Gunnar Heckscher

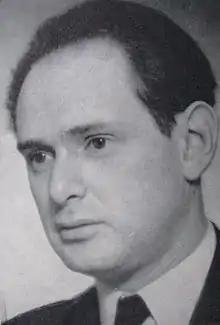
Heckscher in 1959

Gunnar Edvard Heckscher (8 July 1909 – 24 November 1987) was a prominent Swedish political scientist, academic, and conservative politician. He earned his Doctor of Philosophy in 1934 and soon became a docent in political science at Uppsala University. Throughout the 1930s and 1940s, he lectured in political science at both Uppsala University and Stockholm University College. He later held significant roles at the Stockholm School of Social Work, where he became rector in 1945 and professor of political science by 1948. In 1961, Heckscher became chairman of the National Organization of the Swedish Conservative Party, serving until 1965, and was a member of Sweden's Lower House of the Riksdag, representing the Right Party, where he advocated for Sweden's membership in the European Community.